Aldo Mieli

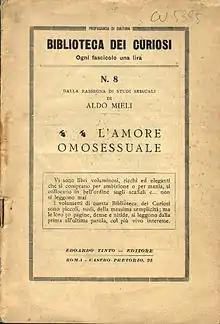
"L'amore omosessuale," published ca. 1925

In 1921, Mieli founded the 'Società italiana per lo studio delle questioni sessuali' (Italian society for the study of sexual matters), an organisation to discuss sexuality and sexology. He also founded the journal "Rassegna di Studi Sessuali" (Sexual Studies Review). The journal published a range of topics on sex and sexuality, notably including the works of Magnus Hirschfeld. Hirschfield and Mieli had both been members of the organizing committee of the first Congress of Sexology, in Berlin, held earlier that year in 1921.